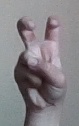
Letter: toot